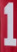
Number: 1